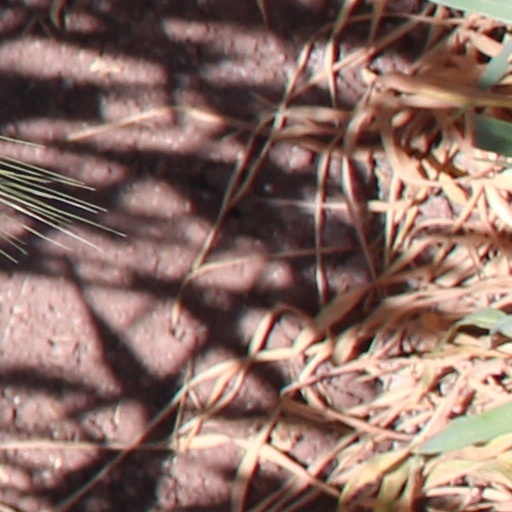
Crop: wheat